Varhaug Church

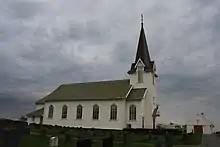
View of the church

The earliest existing historical records of the church date back to the year 1328, but it was not new that year. The original church site was along the shore, about inland from the coast, just west of the village of Varhaug, about from the present site of the church. In 1627, the old stave church was torn down and replaced with a new building on the same site.